Gómez Núñez

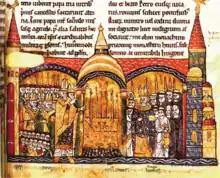
Twelfth-century depiction of Cluny and its monks. Gómez became one after he supported the failed Portuguese invasion of 1141. He had forged ties with the monastery with a large donation in 1126.

In 1138 Gómez held the government of Tui, also in Galicia. He is called "comes Tudensis" (Count of Tui) in contemporary documents of Alfonso VII, although his countship was jurisdictional only. It is not clear how long it lasted. A document of 1151 reports a failed attempt to establish a Benedictine monastery at Barrantes in the region Tui and how the lay patrons of the new foundation were supported by the lord of the region ("dominus terrae"), Gómez at the time. Also in 1138 Gómez made a donation to Celanova, a large and influential Benedictine house in Galicia, and his wealth and power at the time are indicated by the presence of three "clerici" (clerics) at his court, serving as chaplains and secretaries.